Paleo-Indians

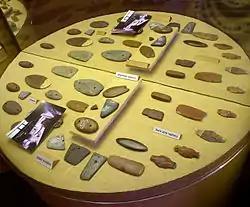
Atlatl weights and carved stone gorgets from Poverty Point

Due to the evidence that Paleoindians hunted now extinct megafauna (large animals), and that following a period of overlap, most large animals across the Americas became extinct as part of the Late Pleistocene megafauna extinctions, it has been argued by many authors that hunting by Paleoindians was an important factor in the extinctions, though this suggestion is controversial, with other authors placing the blame on climatic change. In a 2012 survey of archaeologists in "The SAA Archaeological Record," 63% of respondents said that megafauna extinctions were likely the result of a "combination of factors".